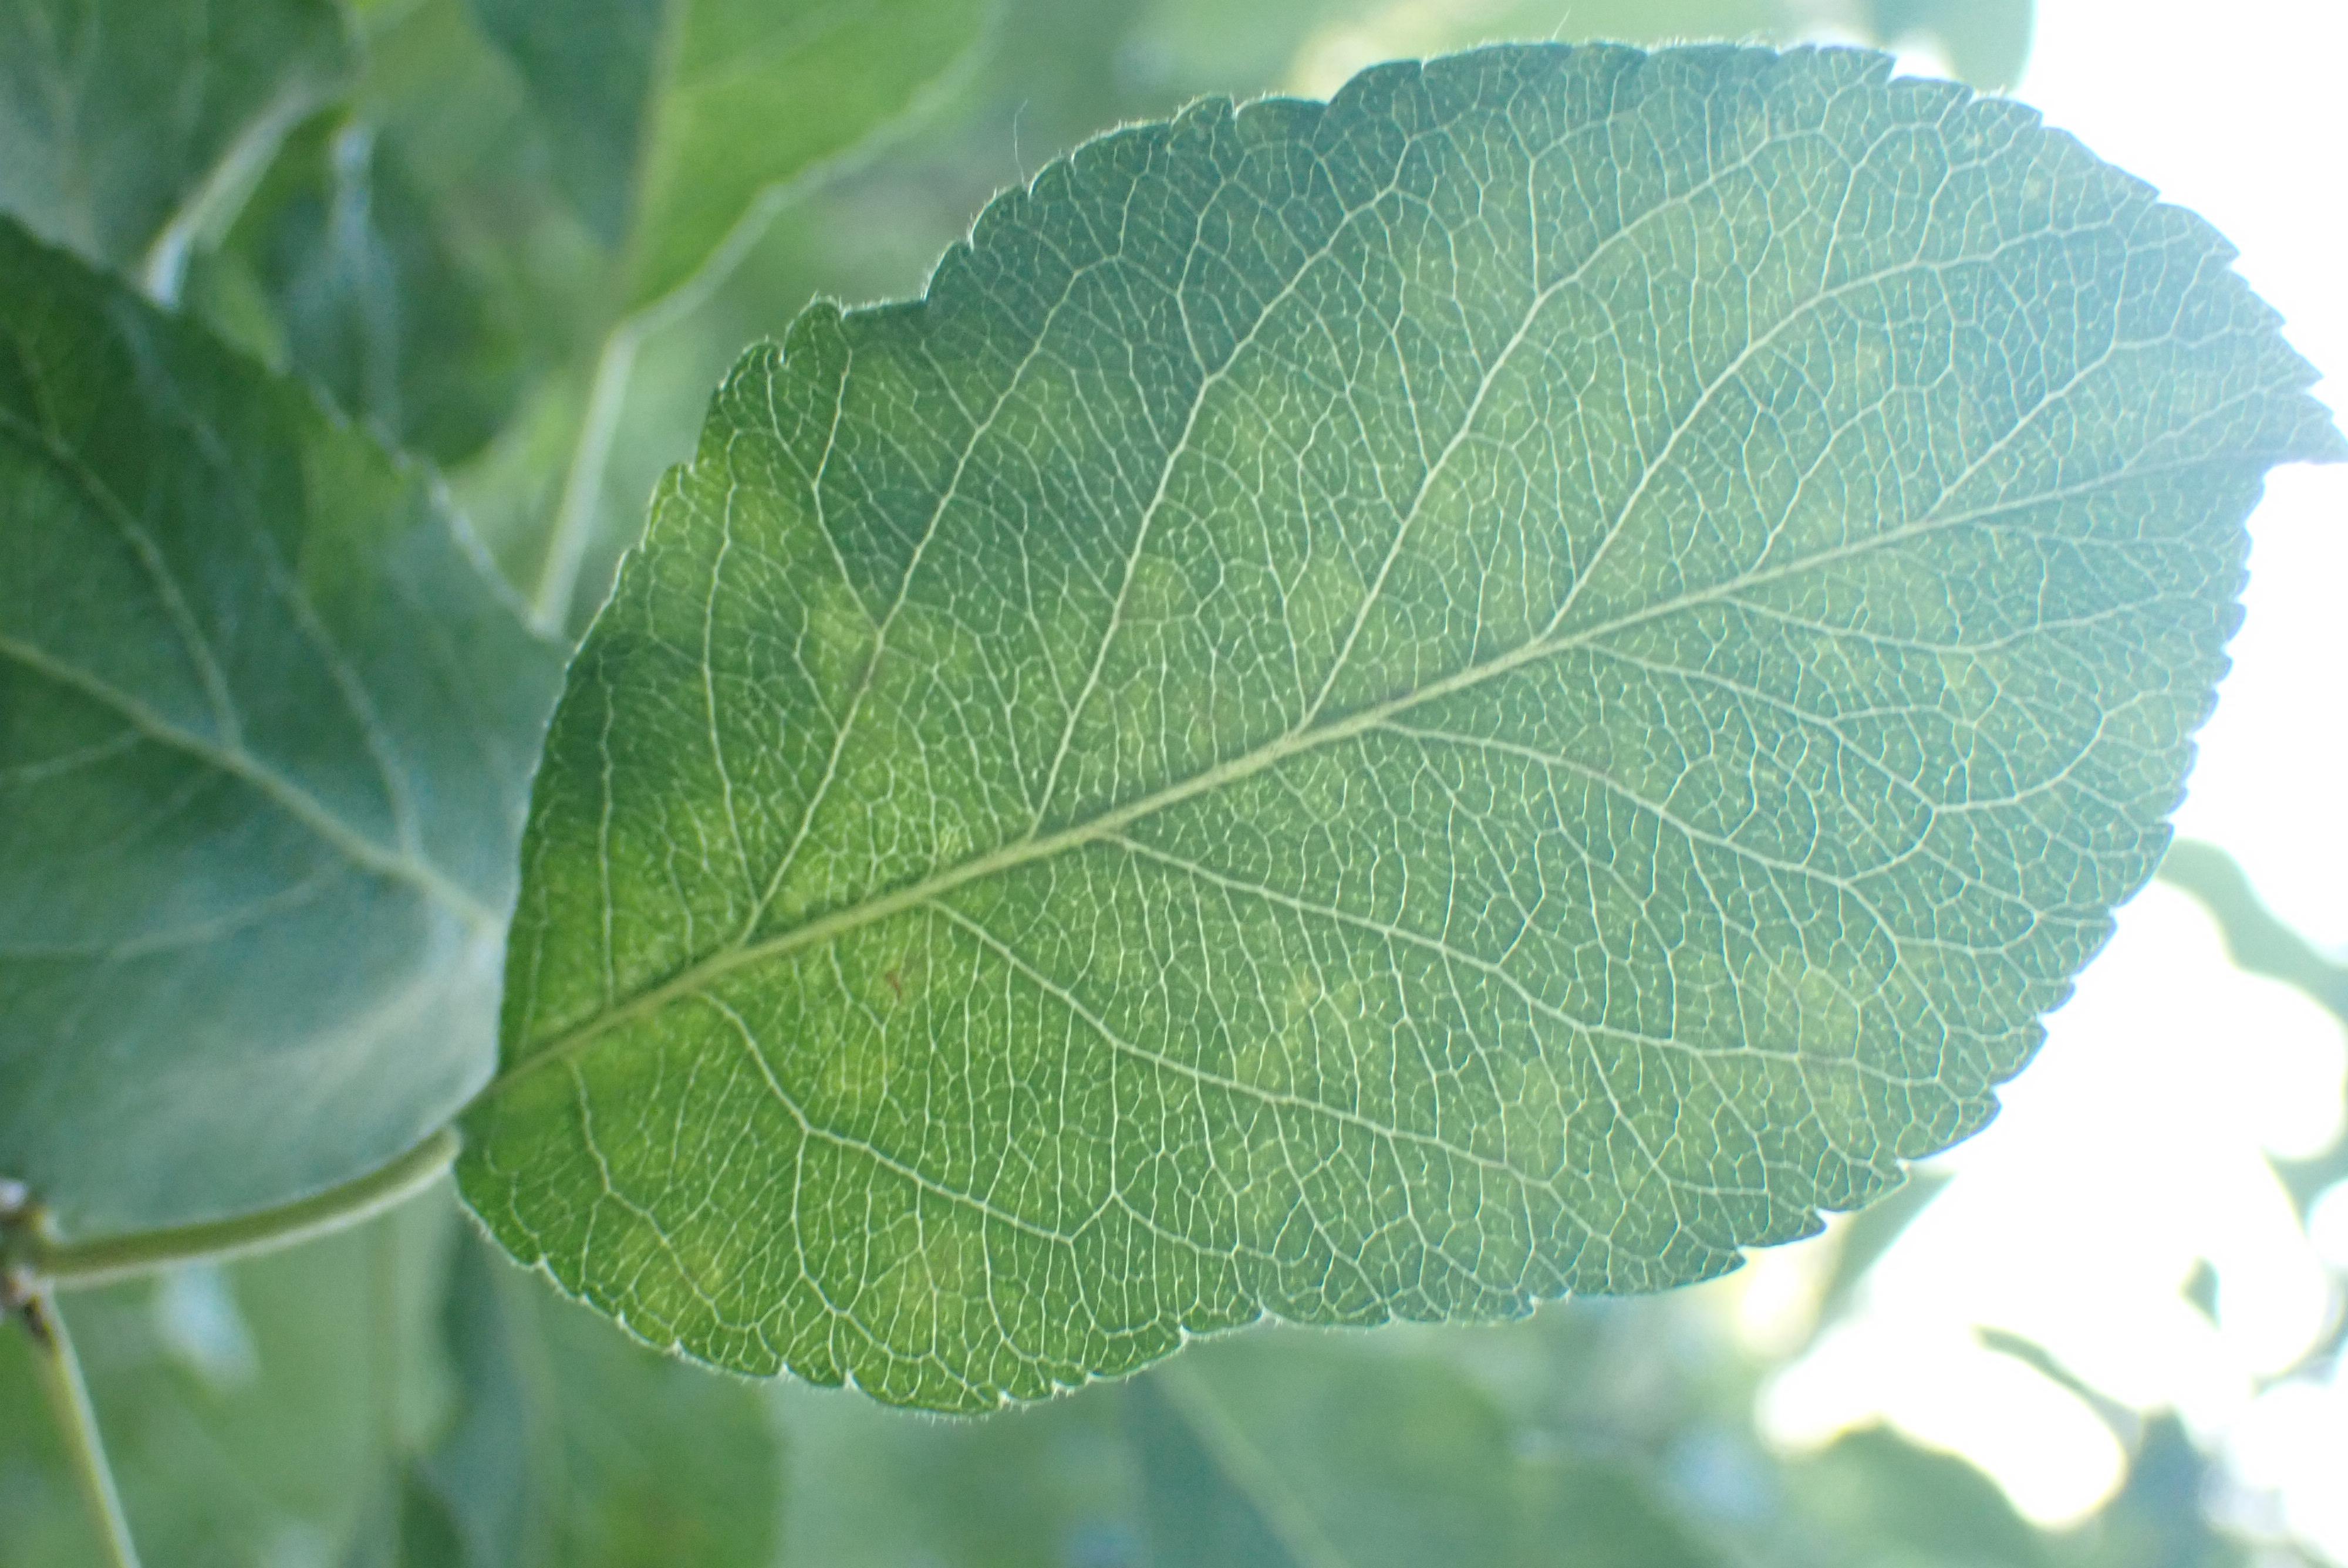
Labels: scab